Answer in natural language. Consider the 3D positions of the objects in the scene and not just the 2D positions in the image. Is the centerpoint of  Doorway (marked B) at a higher height than wooden dining table (marked C)? Choose between the following options: yes or no
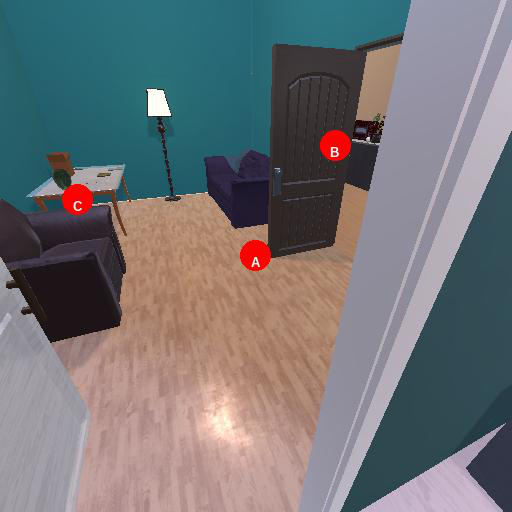
<answer>yes</answer>